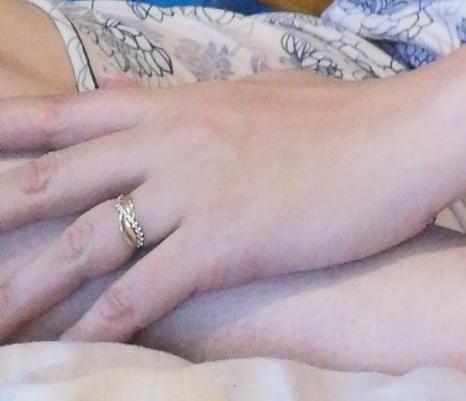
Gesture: no_gesture